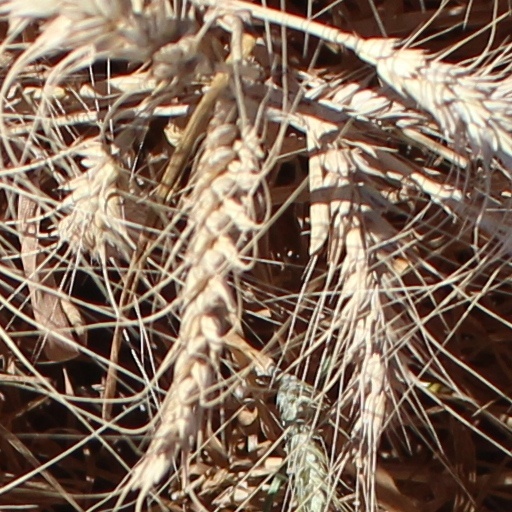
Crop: wheat